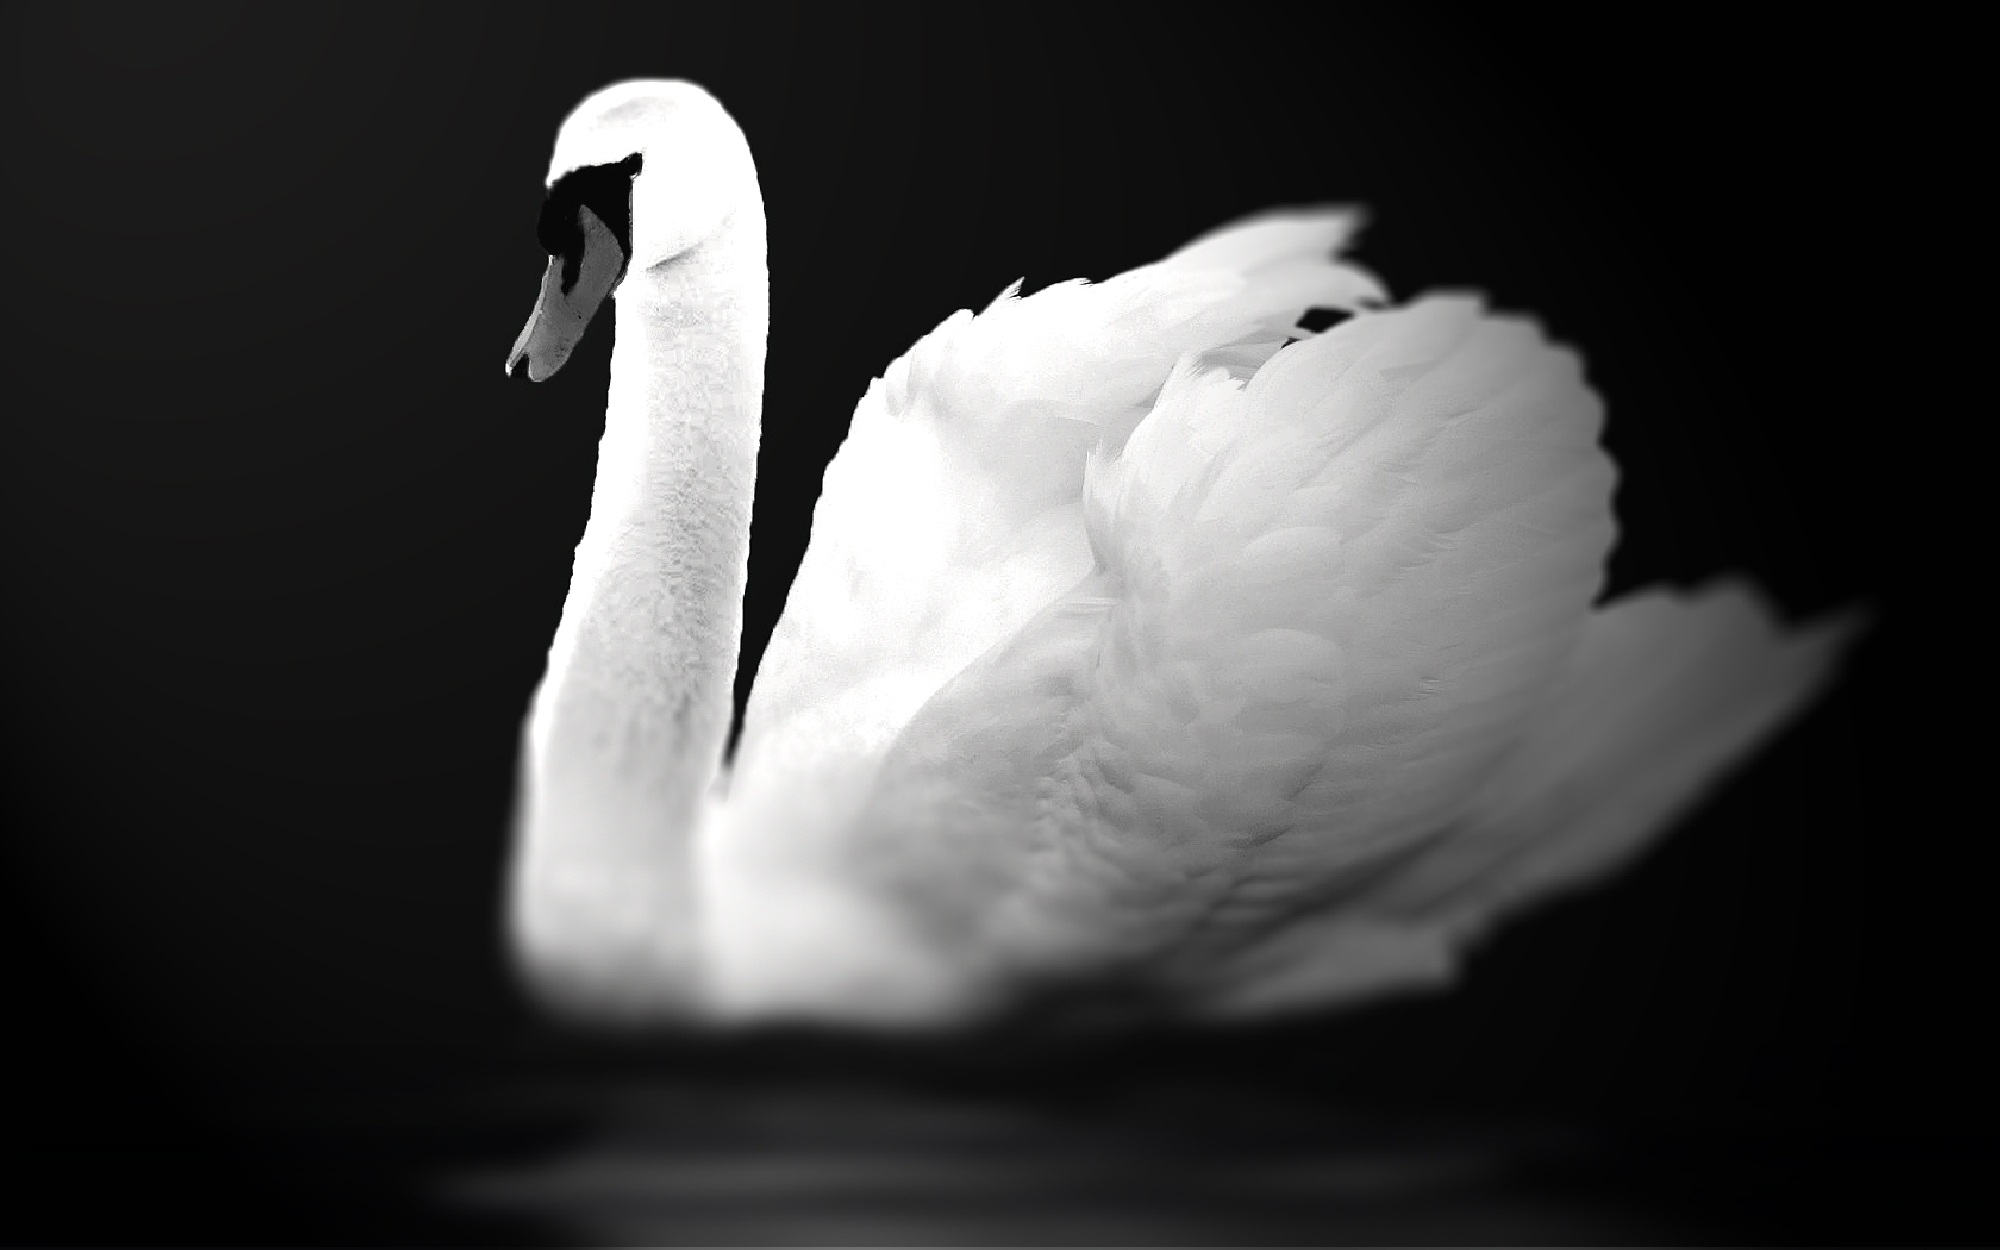
bird, wing, black and white, white, photography, petal, lake, animal, swim, beak, black, monochrome, feather, close up, aesthetic, swan, vertebrate, waterfowl, water bird, sublime, monochrome photography, ducks geese and swans